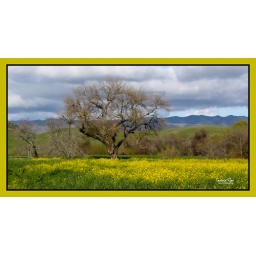
Spring wild flowers in open field near Hwy 101 in San Luis Obispo, CA